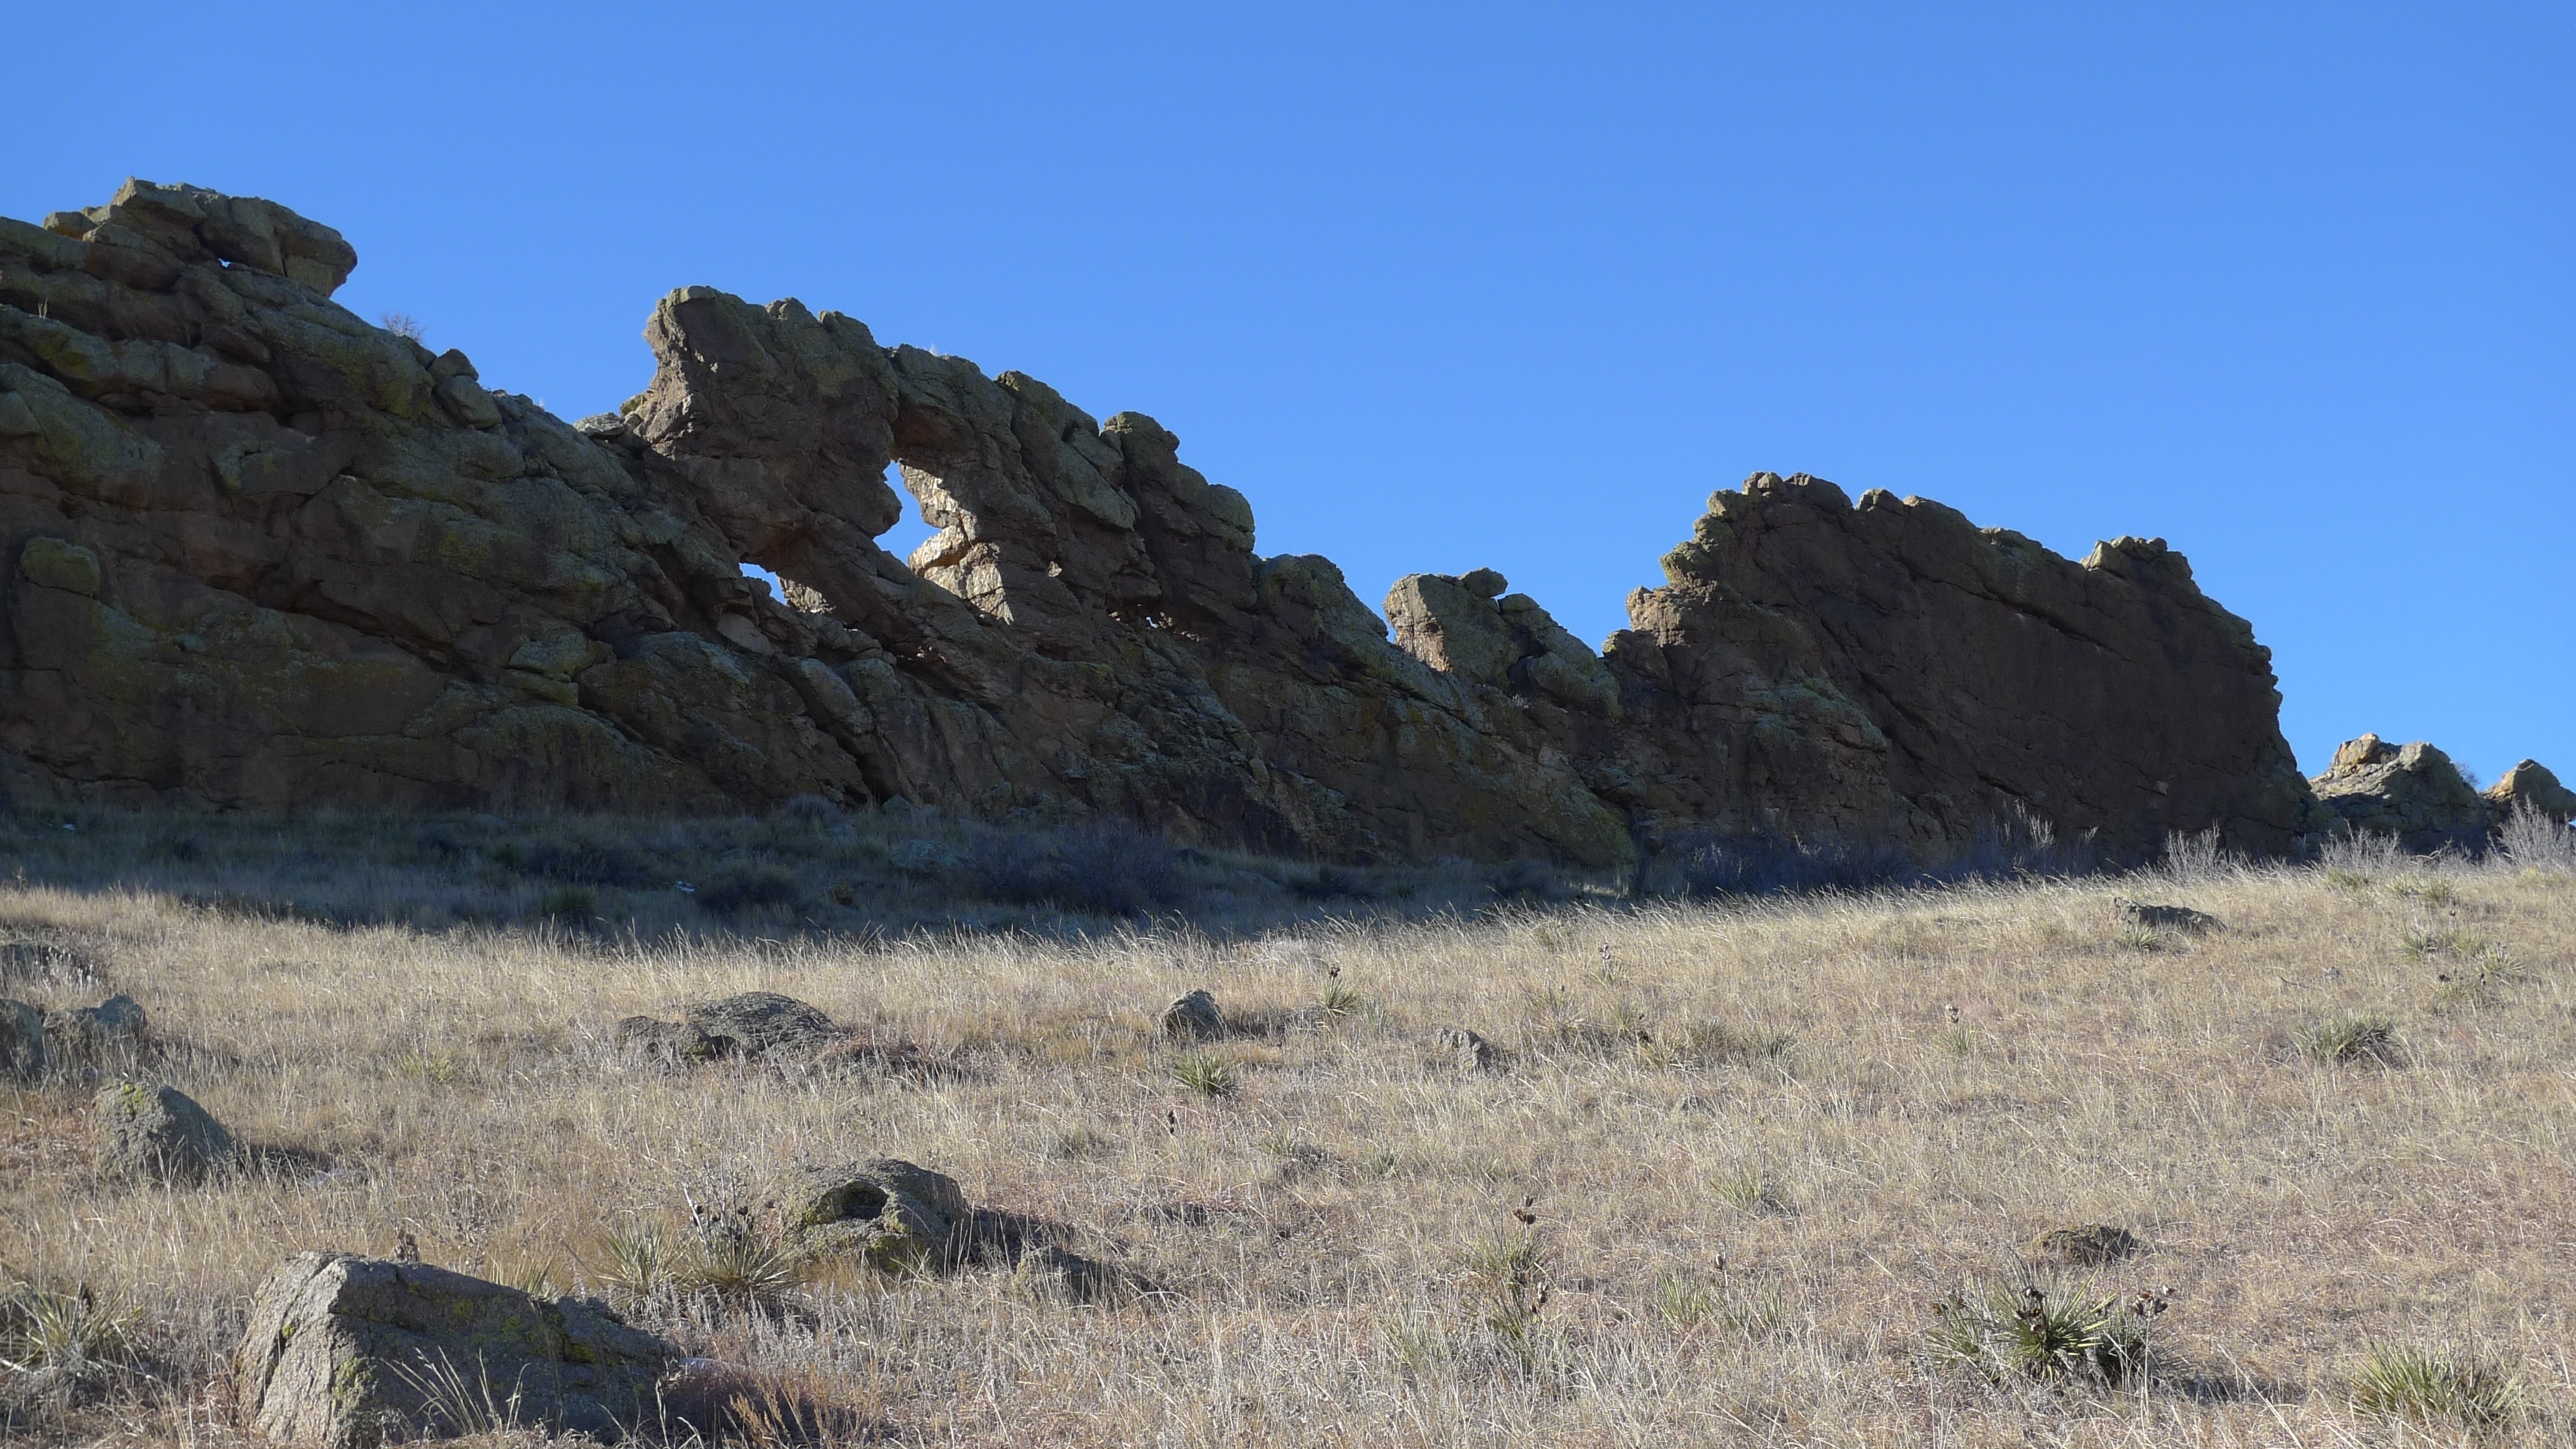
landscape, nature, wilderness, mountain, hiking, trail, prairie, adventure, mountain range, vacation, hike, natural, park, usa, america, rocky, tourism, terrain, savanna, ridge, plain, geology, grassland, badlands, plateau, ecosystem, wadi, colorado mountains, steppe, hiking trail, rocky mountains, landform, tags separate colorado, viewwith comma, natural environment, geographical feature, mountainous landforms